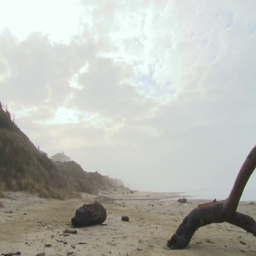
low tide beach panning shot